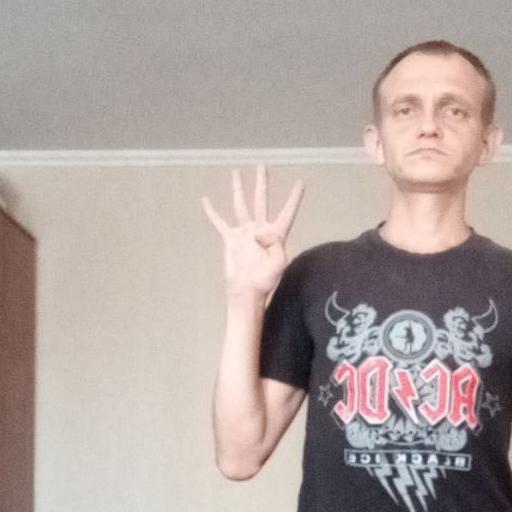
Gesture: four